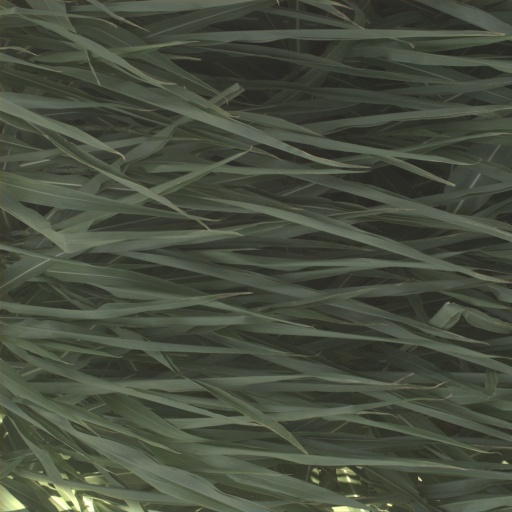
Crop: sorghum